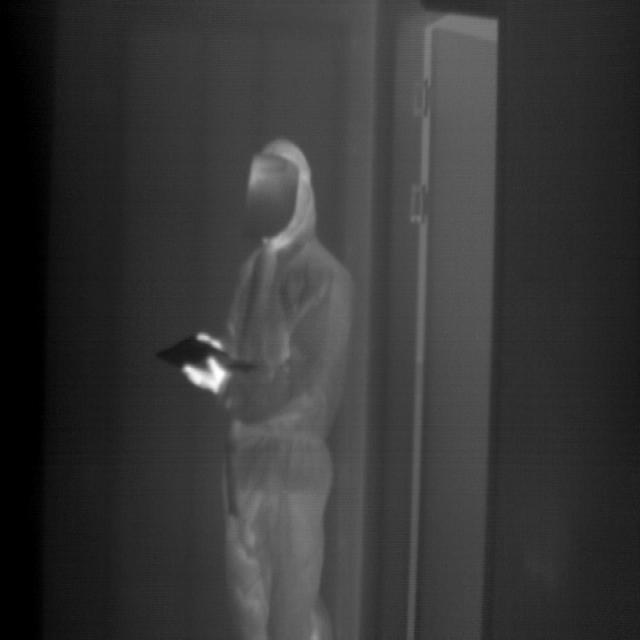
Detected objects:
label: person